Henri de Dreux

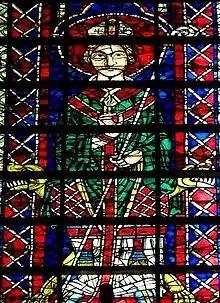
Representation of Henri de Dreux on a stained glass window of the Notre-Dame de Reims cathedral.

Henri de Dreux (1193–1240) was Archbishop of Reims from 1227 to 1240. He is commemorated by a window in Reims Cathedral.